Gaetano Bocchetti

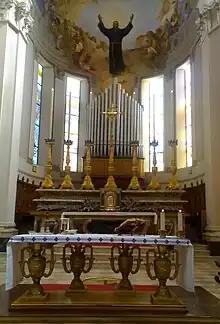
"Glory of San Giuseppe da Copertino" at apse of church

He frescoed the interior of the Basilica of Giuseppe da Copertino, Osimo.